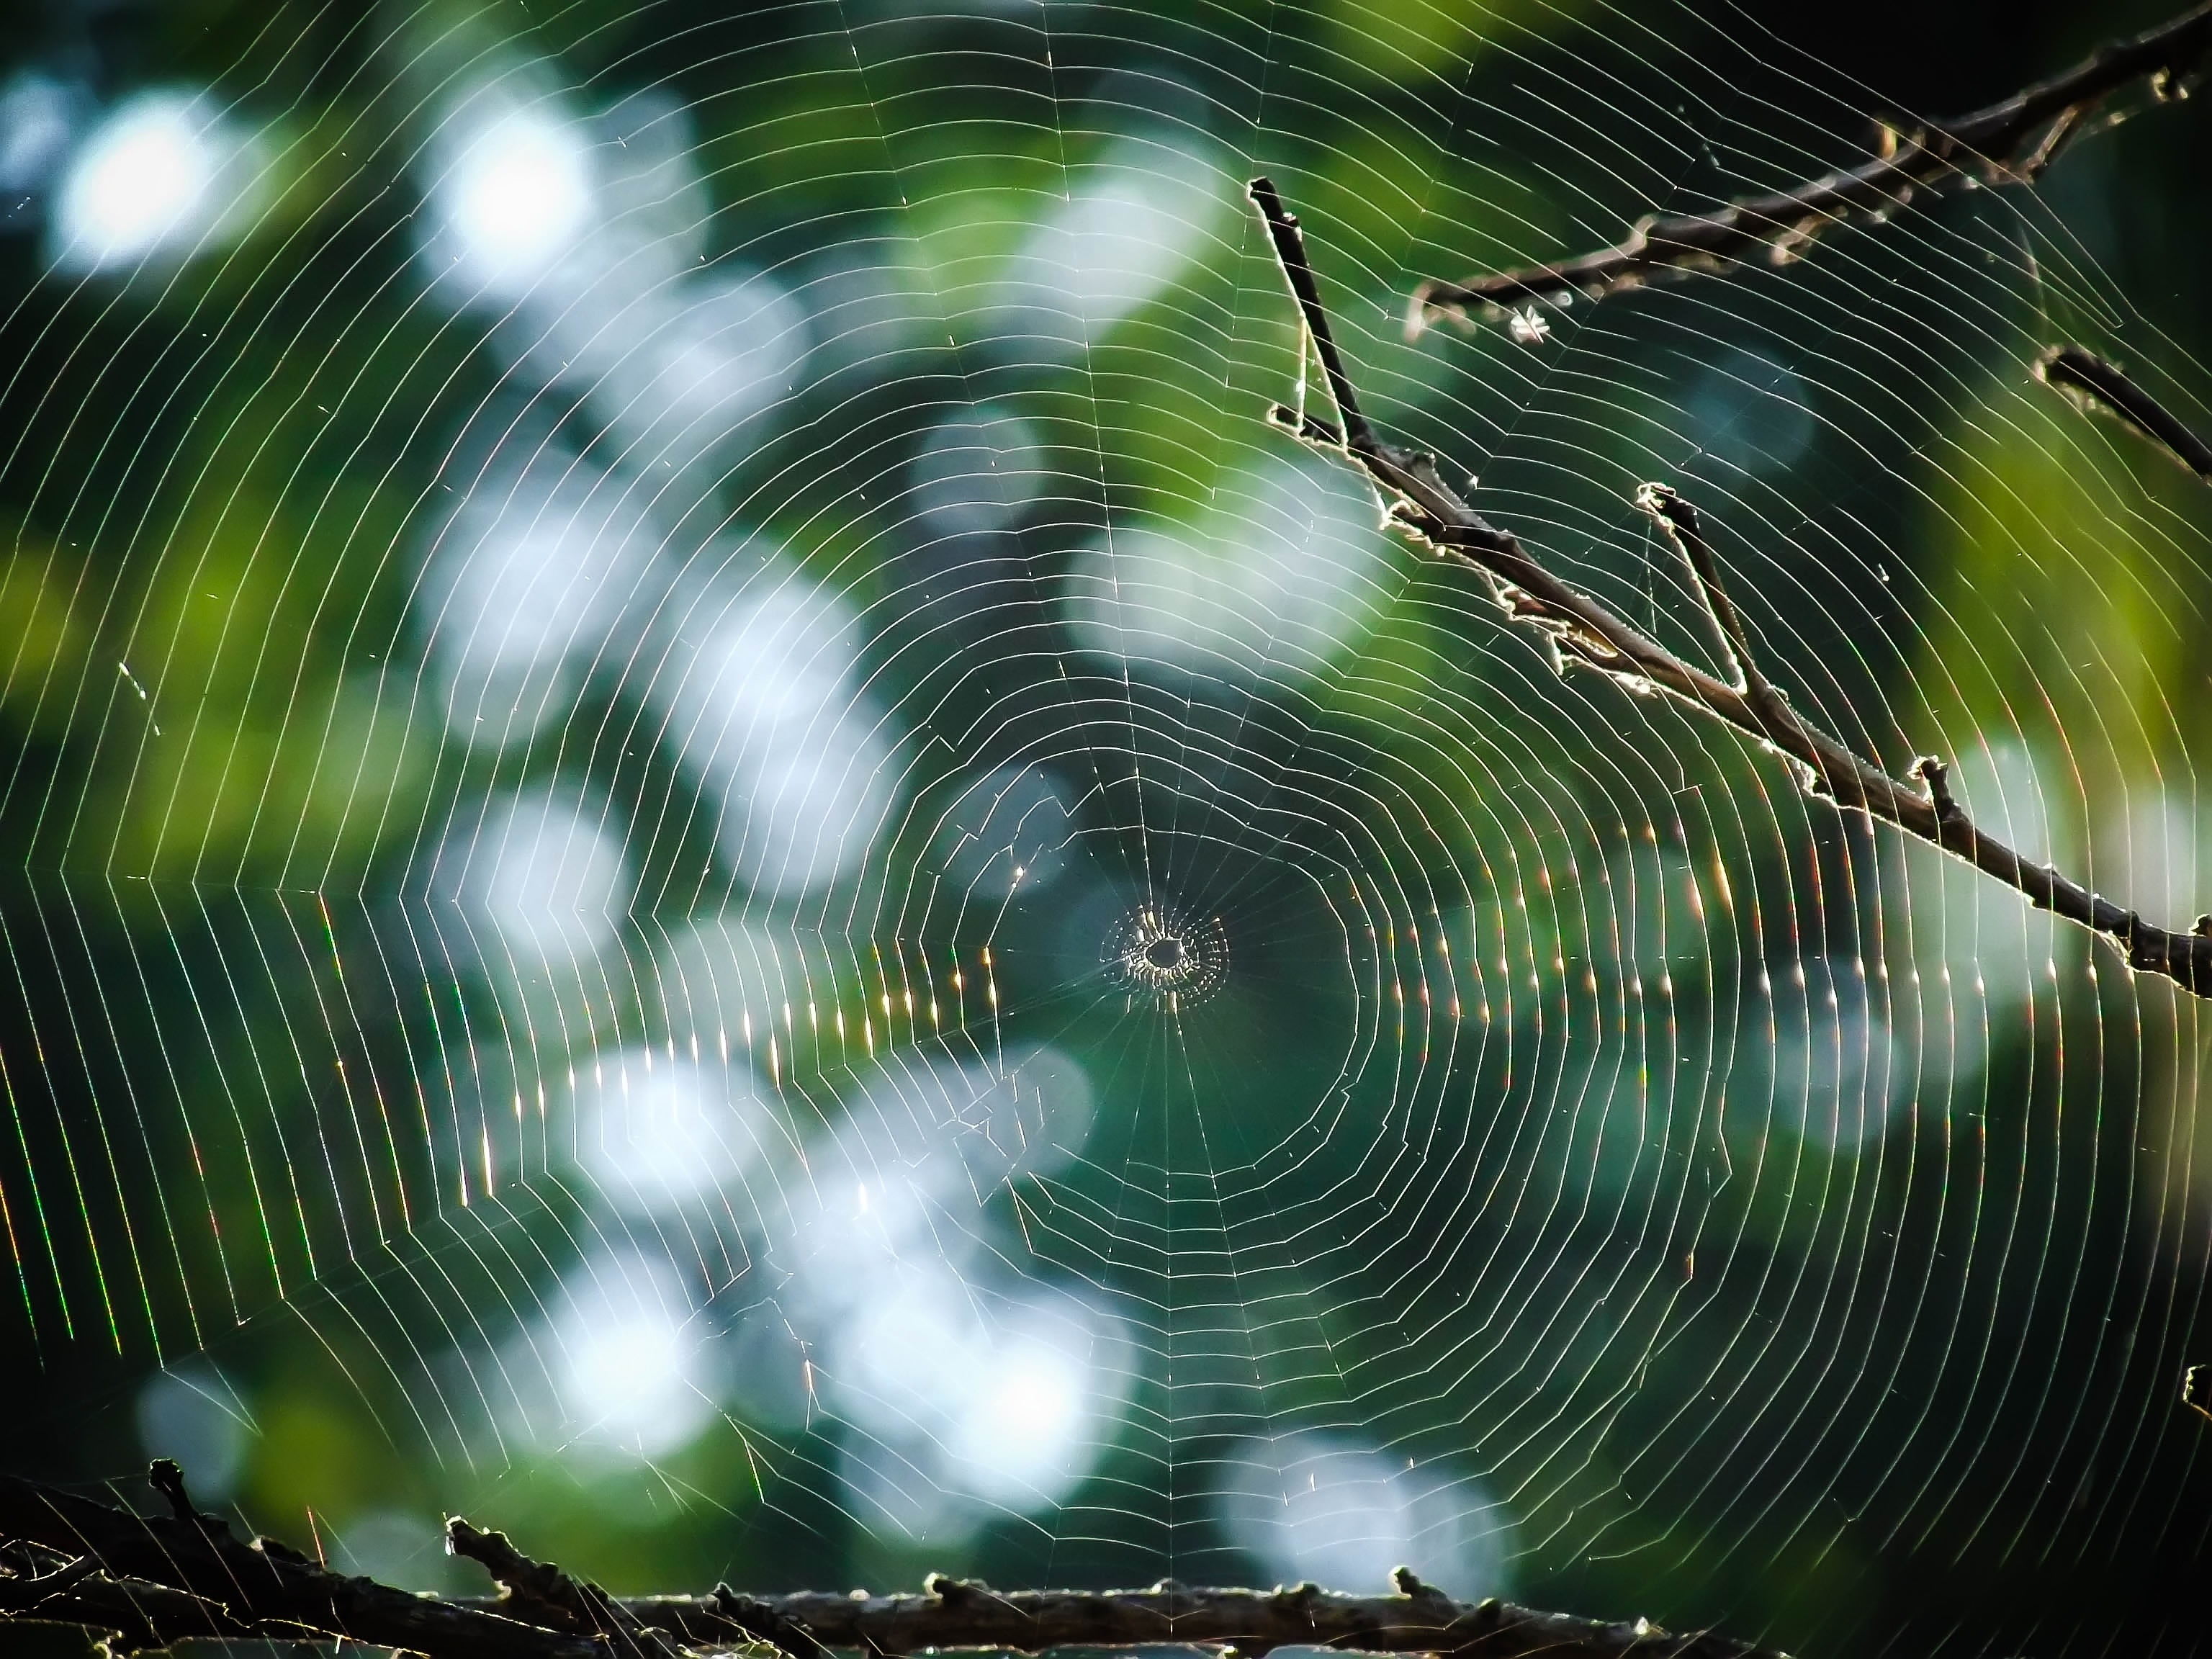
tree, nature, dew, sunlight, morning, texture, spiderweb, web, pattern, green, insect, natural, garden, material, invertebrate, spider web, cobweb, thread, spider, design, arachnid, silk, trap, south africa, macro photography, arthropod, hartbeespoort